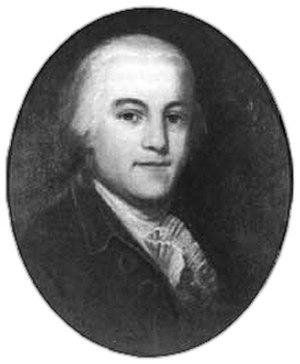
Edward Rutledge, né le 23 novembre 1749 à Charleston et mort dans cette même ville le 23 janvier 1800, est un homme politique américain.
Les Pères fondateurs des États-Unis sont les signataires de la Déclaration d'indépendance ou la Constitution des États-Unis, ainsi que ceux participant à la révolution américaine comme Revolutionaries. Considérés comme des héros aux États-Unis, ces hommes sont principalement chrétiens, quelques-uns athées ou déistes. Par ailleurs, plusieurs pères sont membres de la franc-maçonnerie.